Two Arrows. Stone Age Detective

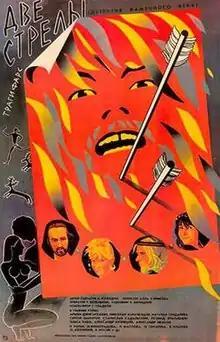

Two arrows. Stone Age Detective is a 1989 Soviet tragicomic crime film directed by Alla Surikova.